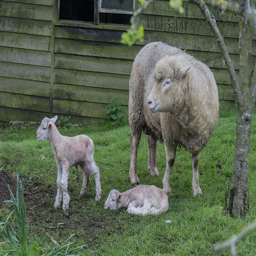
A lamb and her babies resting on a farm lot.
A ewe stands with her two lambs near a house.
Mom sheep watching over her two baby sheep
One adult sheep standing by two lambs on the grass.
A sheep standing in a yard with her two little lambs.